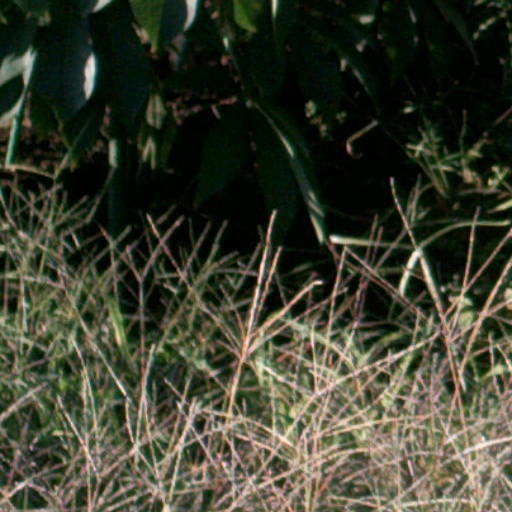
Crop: cassava